Windsor, Ontario

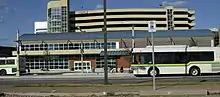
New bus terminal, opened in 2007

Windsor's Department of Parks and Recreation maintains of green space, 180 parks, of trails, of sidewalks, 60 parking lots, vacant lands, natural areas and forest cover within the city of Windsor. The largest park is Mic Mac Park, which can accommodate many activities, including baseball, soccer, biking, and sledding. Windsor has numerous bike trails, the largest being the Ganatchio Trail on the city's far east side. In recent years, the city council has pushed for adding bicycle lanes on city streets to provide links throughout the existing trail network.